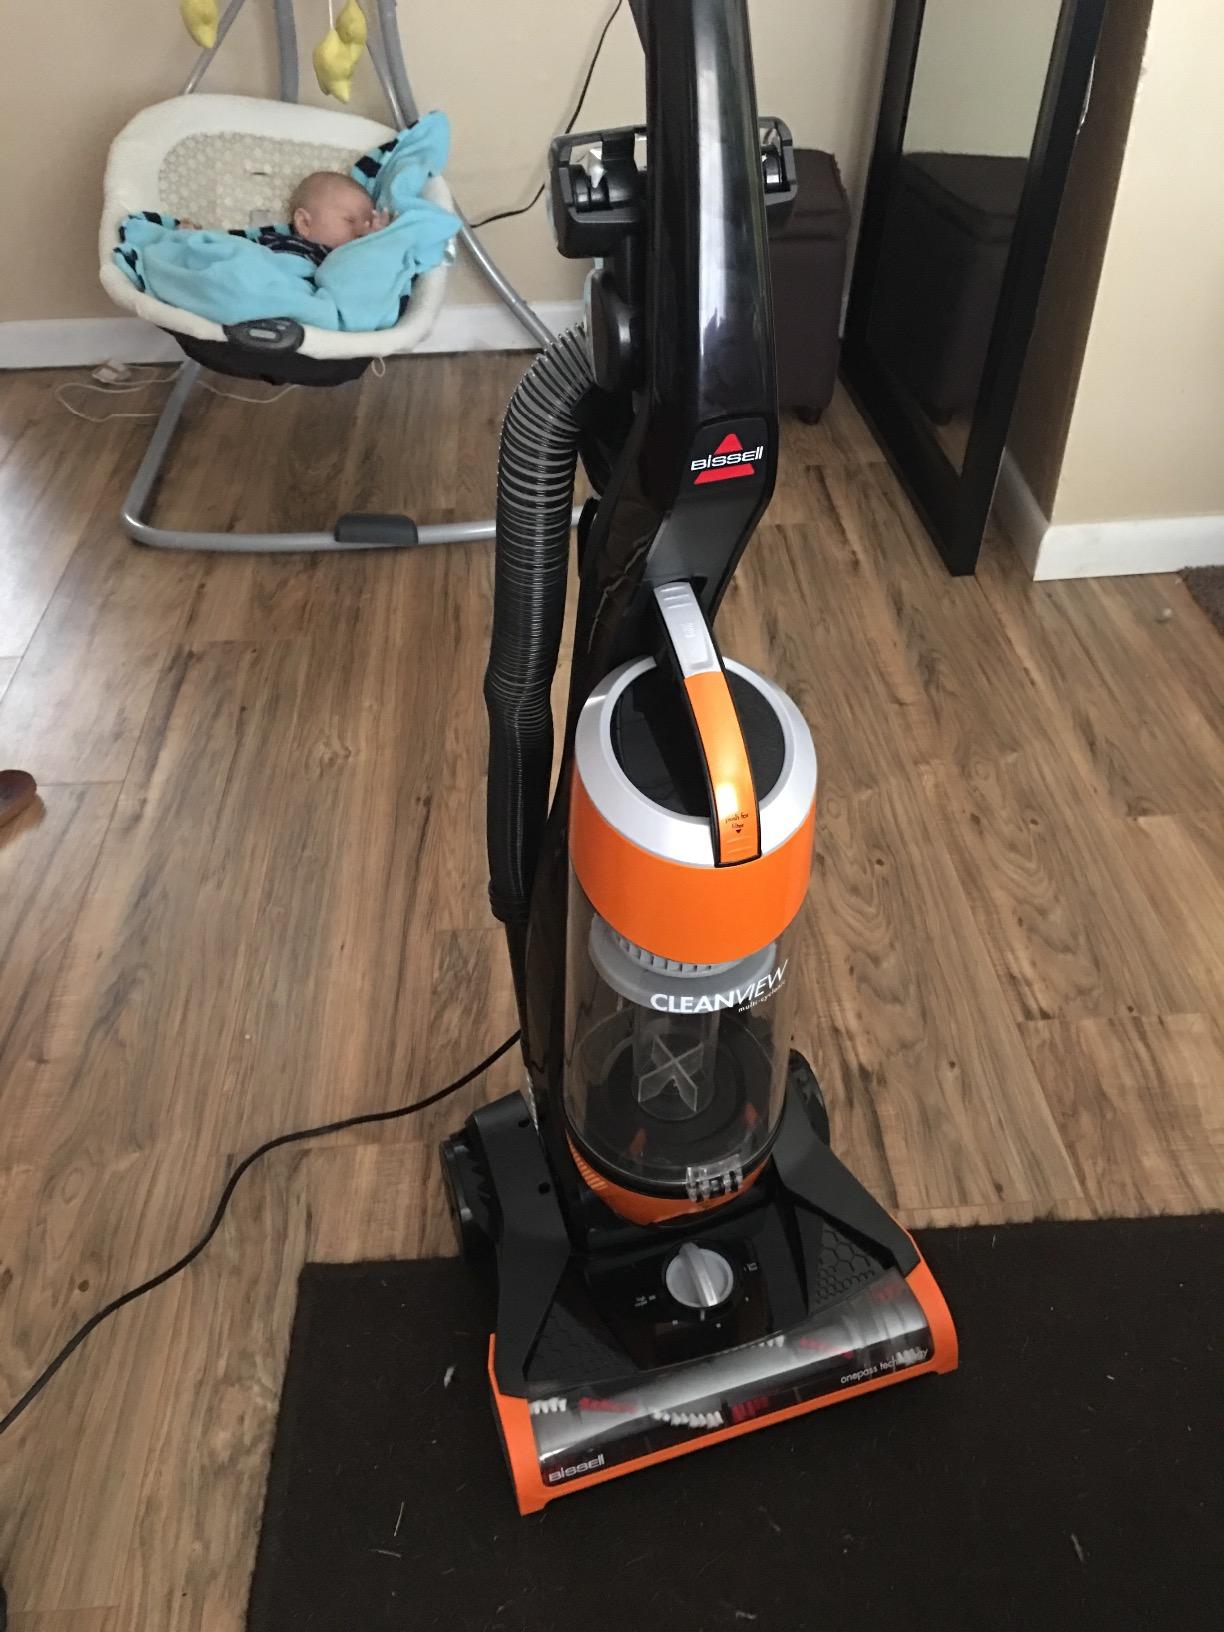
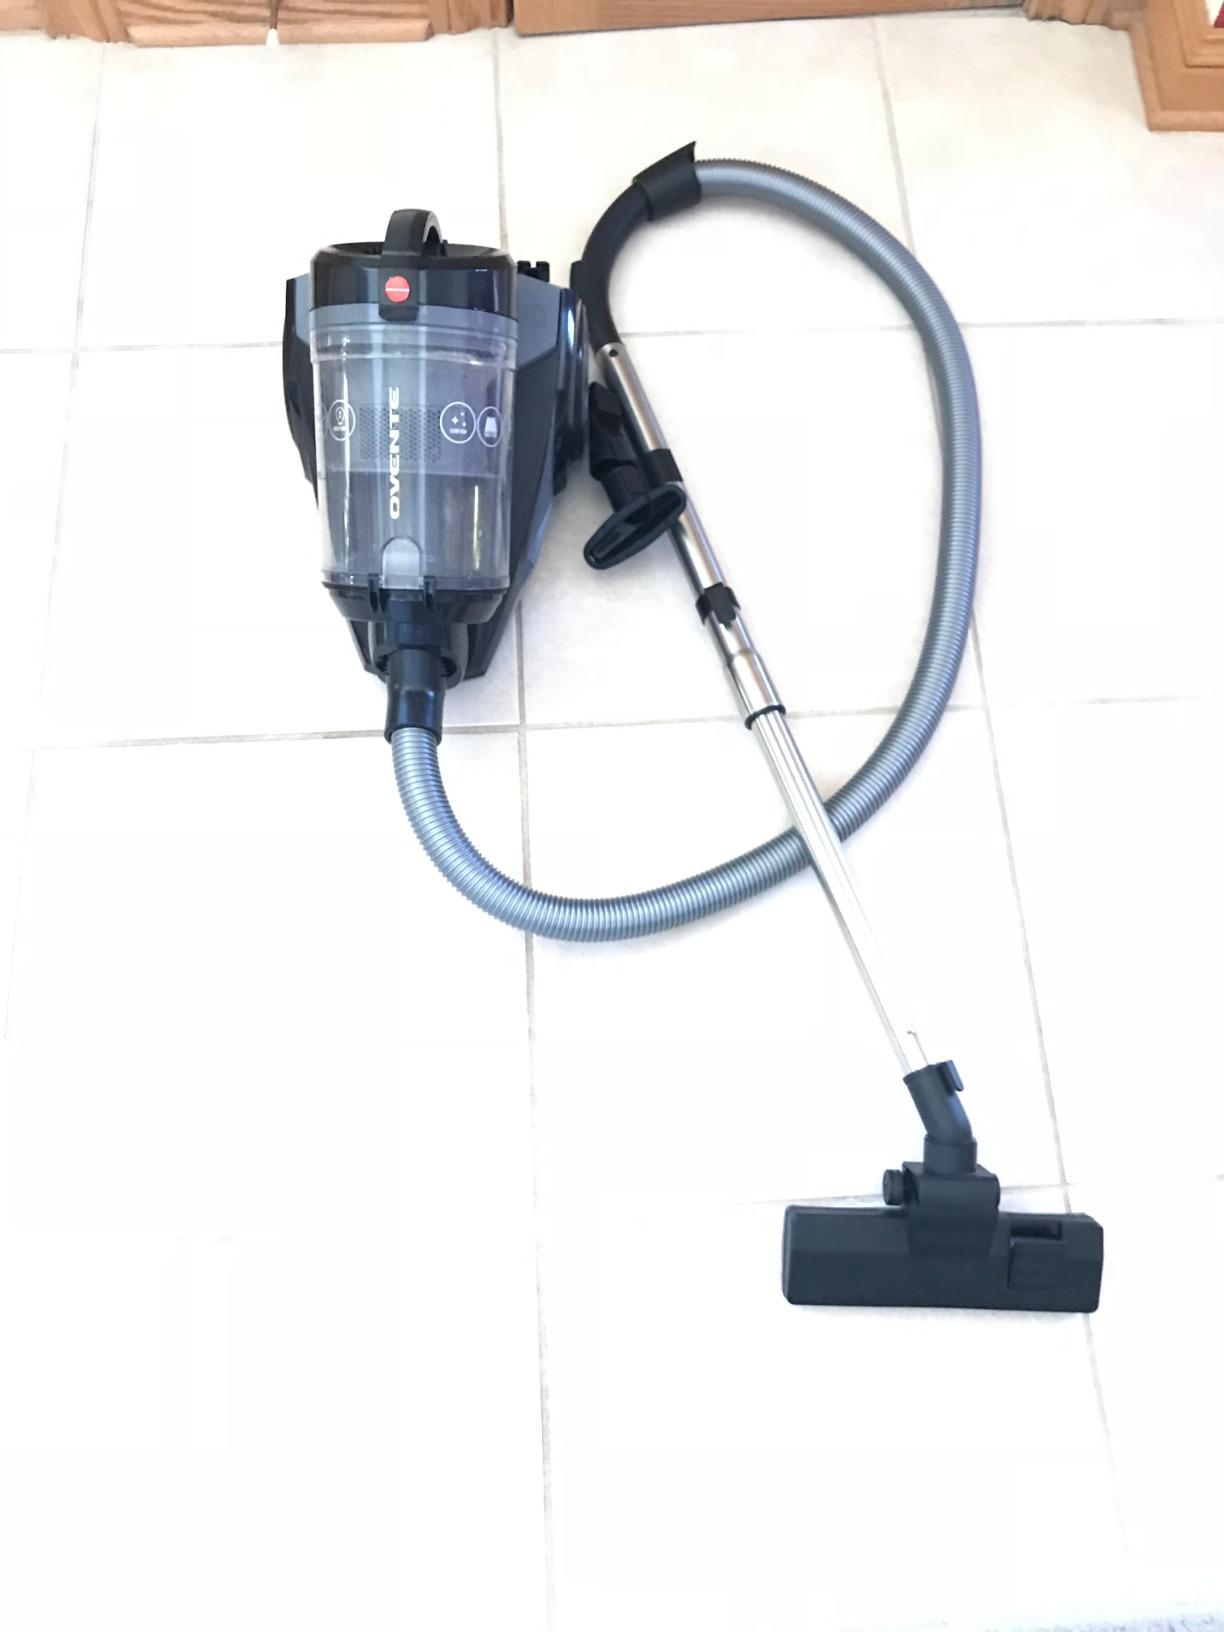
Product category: items_vacuum
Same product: no